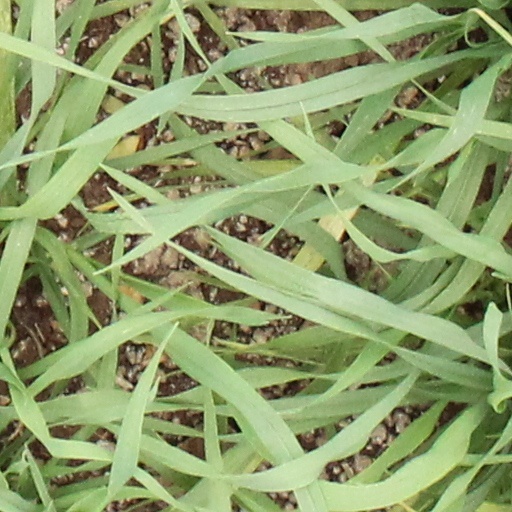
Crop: wheat